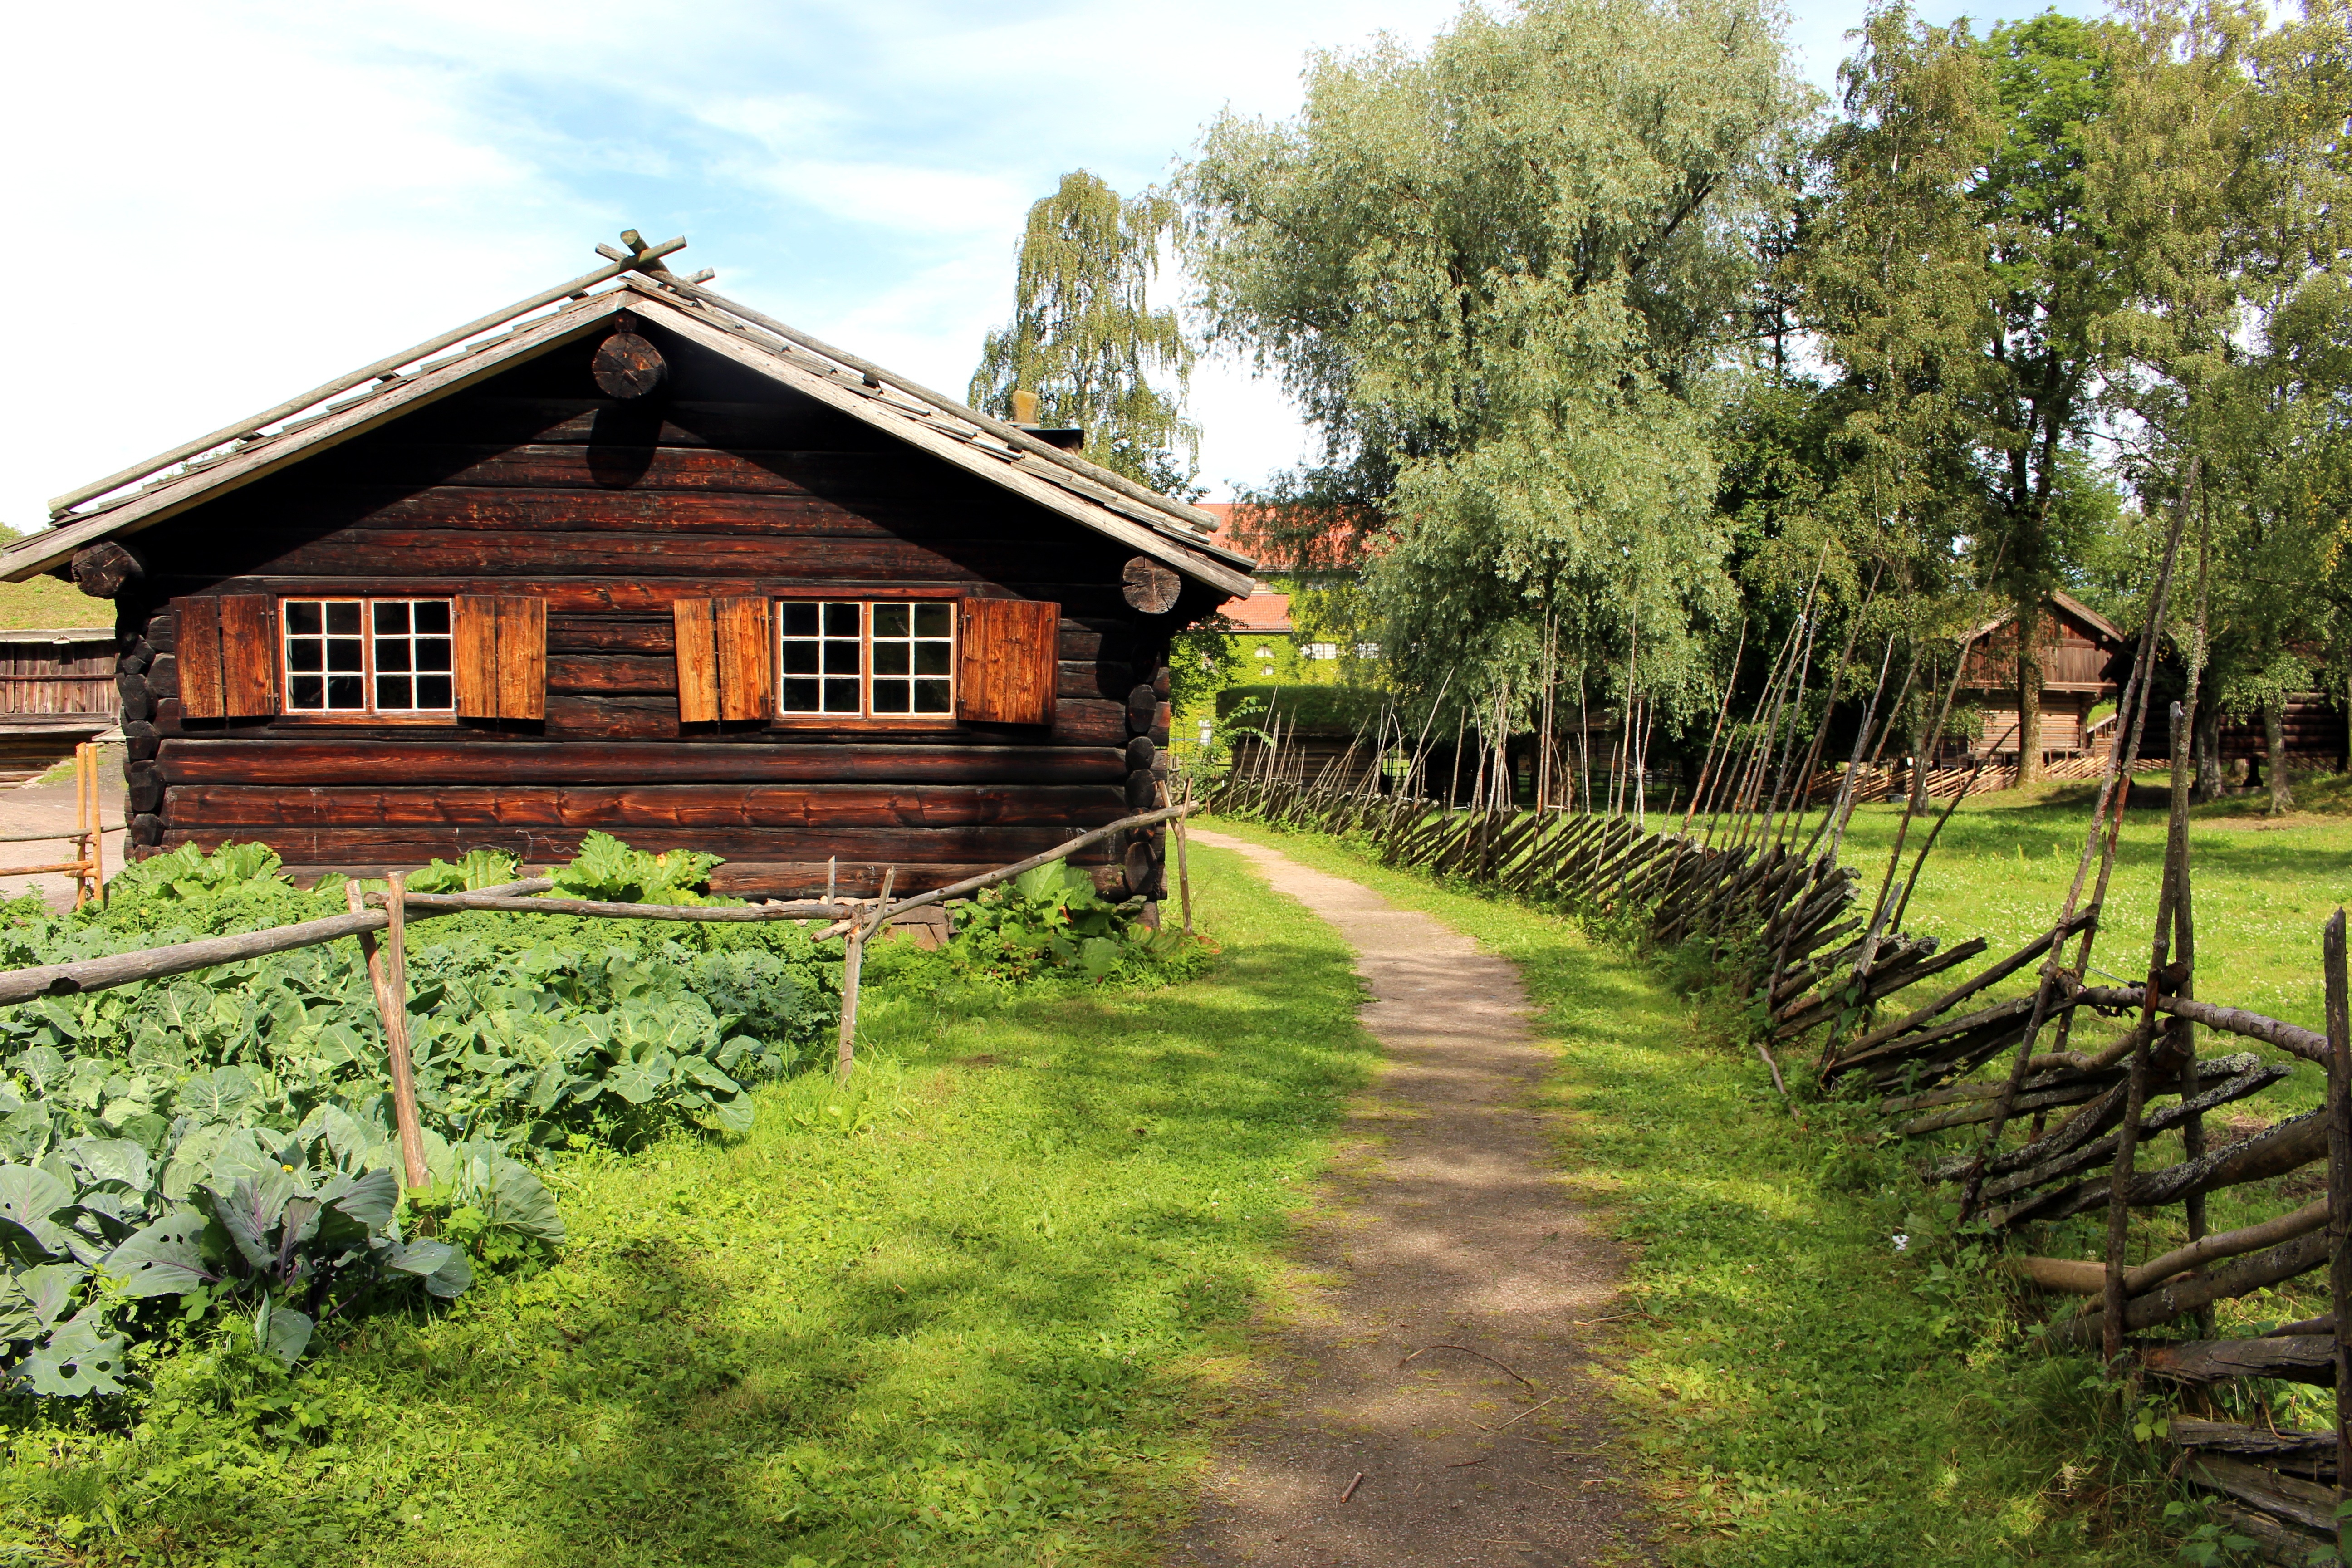
farm, house, building, city, home, summer, travel, village, museum, cottage, agriculture, garden, farmhouse, plantation, estate, norway, oslo, rural area, visitoslo, alexandra gutthenbach lindau, folk museum